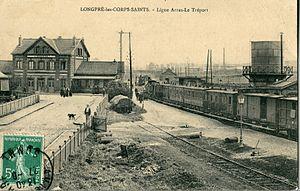
Longpré-les-Corps-Saints est une commune française située dans le département de la Somme, en région Hauts-de-France.
La gare de Longpré-les-Corps-Saints est une gare ferroviaire française de la ligne de Longueau à Boulogne-Ville, située sur le territoire de la commune de Longpré-les-Corps-Saints, à proximité de Condé-Folie, dans le département de la Somme, en région Hauts-de-France.